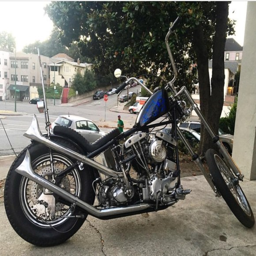
marble paint job on a chopper